Barkat Pharmaceutical Group

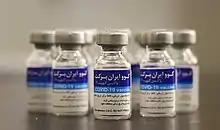
COVIran Barekat, Iran's first COVID-19 vaccine

COVIran Barekat is Iran's first domestic COVID-19 vaccine. It's made by Shifa Pharmed Industrial Group, a subsidiary of Barkat Pharmaceutical Group. Clinical trials began in December 2020 and the vaccine received emergency use authorization on 13 June 2021. According to the Execution of Imam Khomeini's Order, about 8 million doses of COVIran Barekat have been produced up to 30 August 2021. According to British medical journal, the BMJ in 2023, this Iranian vaccine has 100% efficacy against related death at 90 days.